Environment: lab
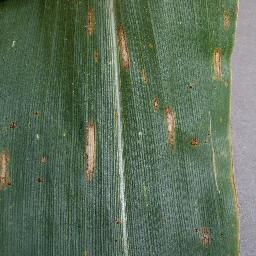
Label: gray_leaf_spot